Alfred I. duPont Testamentary Trust

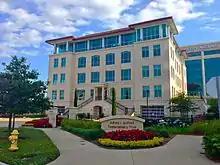
Alfred I. duPont Testamentary Trust Headquarters

For many years, the trust shared a building with the Nemours Foundation on Jacksonville's Southside.